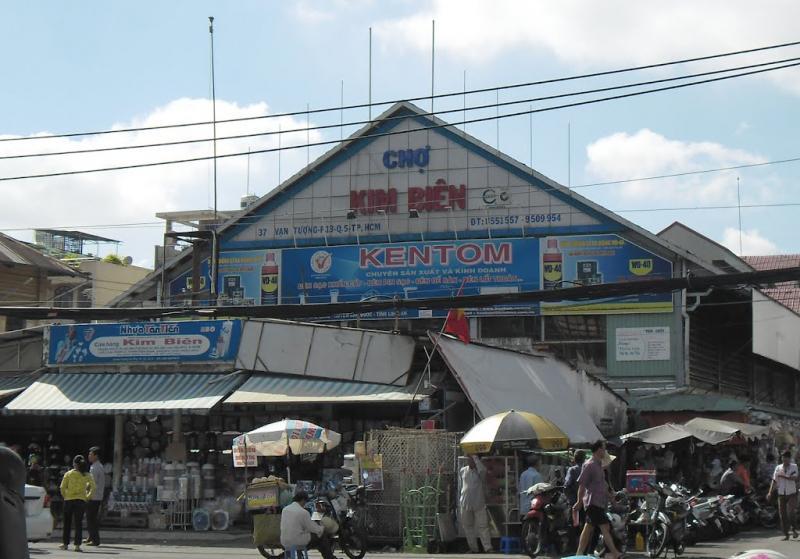
có một khu chợ xuất hiện ở trong bức ảnh